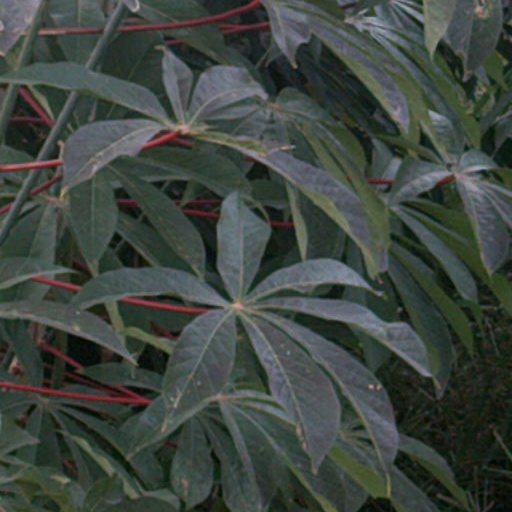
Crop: cassava